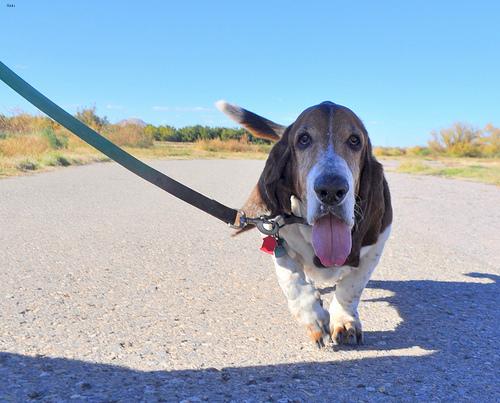
Breed: basset hound